1998 FIA GT Silverstone 500 km

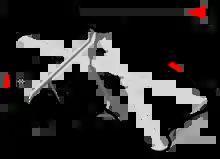
Map of the Silverstone Circuit (1997-1998)

The 1998 British Empire Trophy was the second round of the 1998 FIA GT Championship. It took place at the Silverstone Circuit, United Kingdom on 17 May 1998.